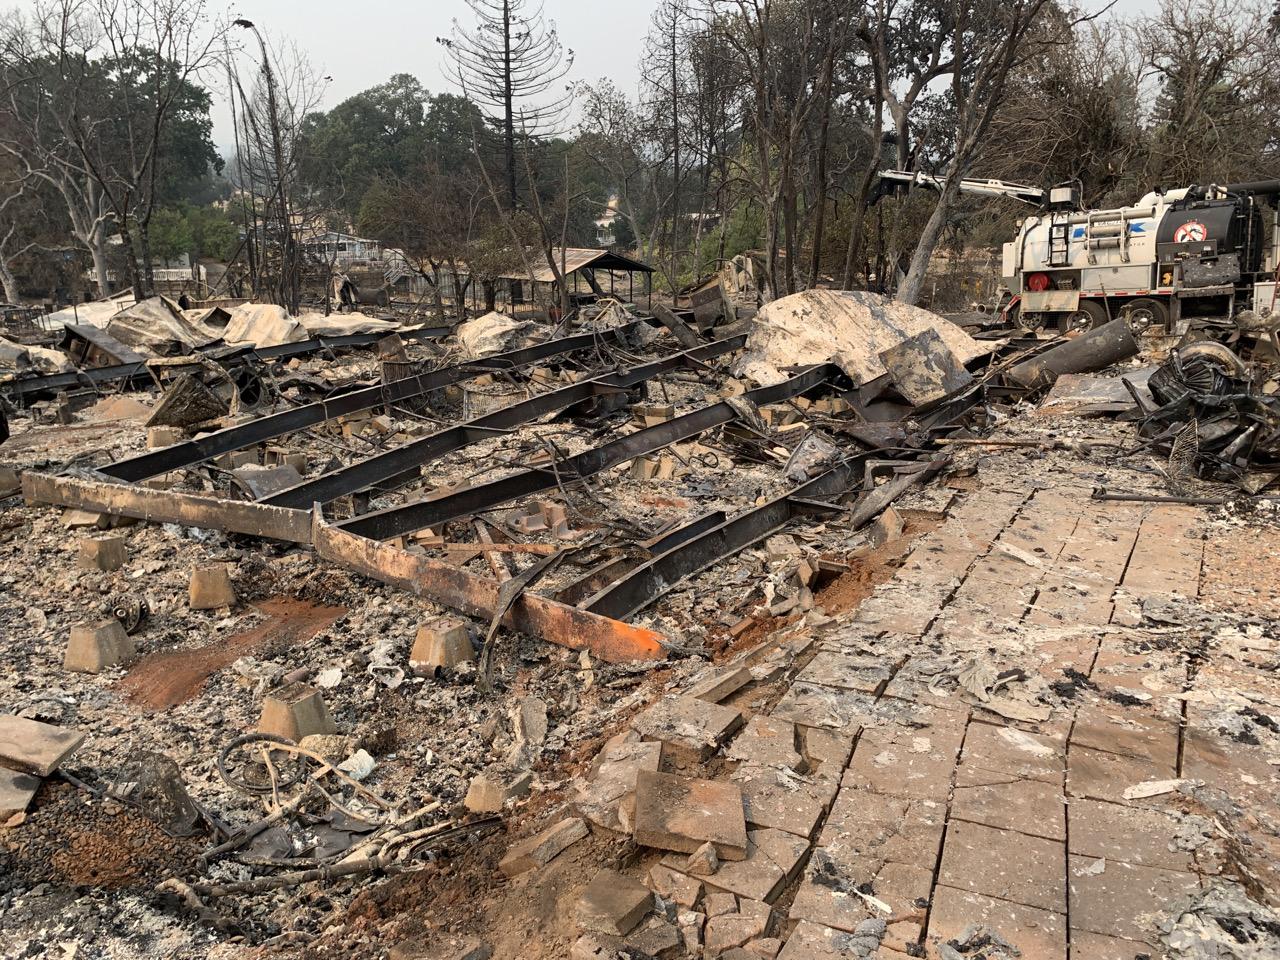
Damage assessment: destroyed